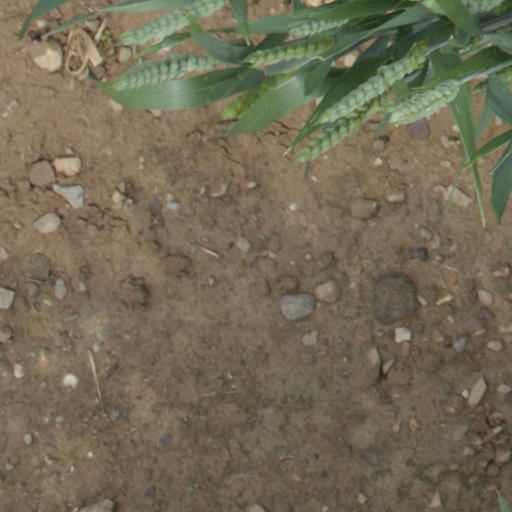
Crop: wheat